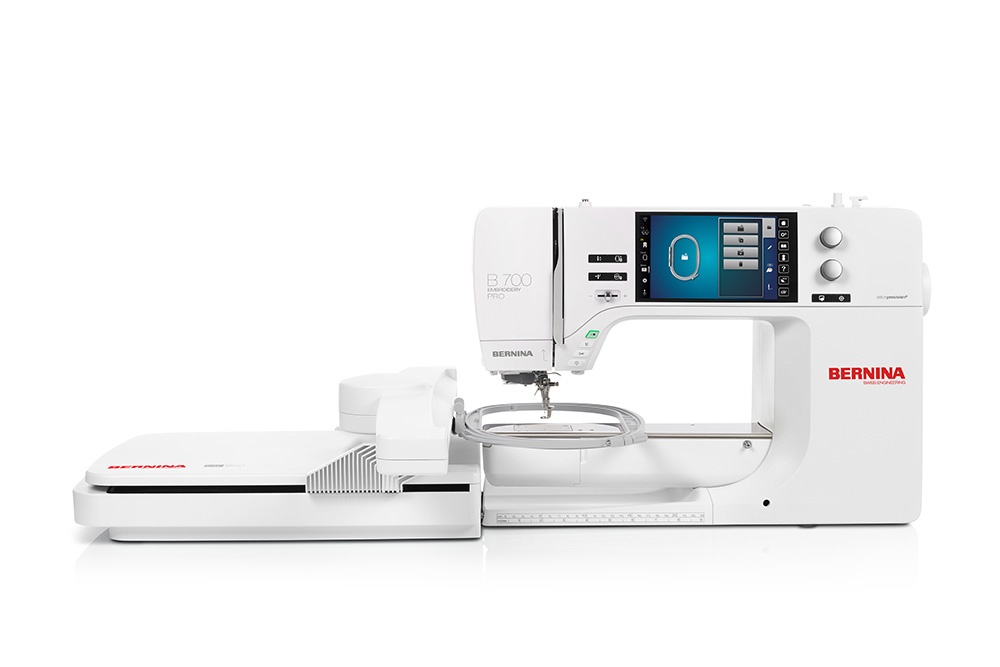
Bernina 700 Pro
Please call for Chestnut Ridge Sewings' special pricing and more details! 330-893-3359 Large embroidery area up to 400 x 210 mm Automatic Needle Threader Accurate positioning with Pinpoint Laser 4-Point Placement with Morphing Monitor embroidery process via Stitchout App
Brand: Bernina Of America, Inc.
Category: Arts & Entertainment > Hobbies & Creative Arts > Arts & Crafts > Art & Crafting Tools > Textile Craft Machines > Sewing Machines > Embroidery Sewing Machines